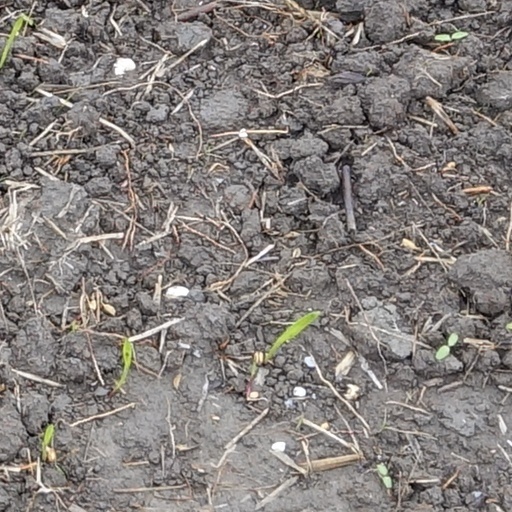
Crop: wheat